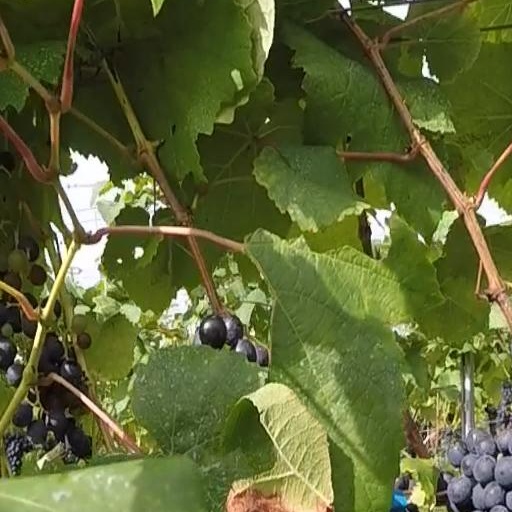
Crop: grape